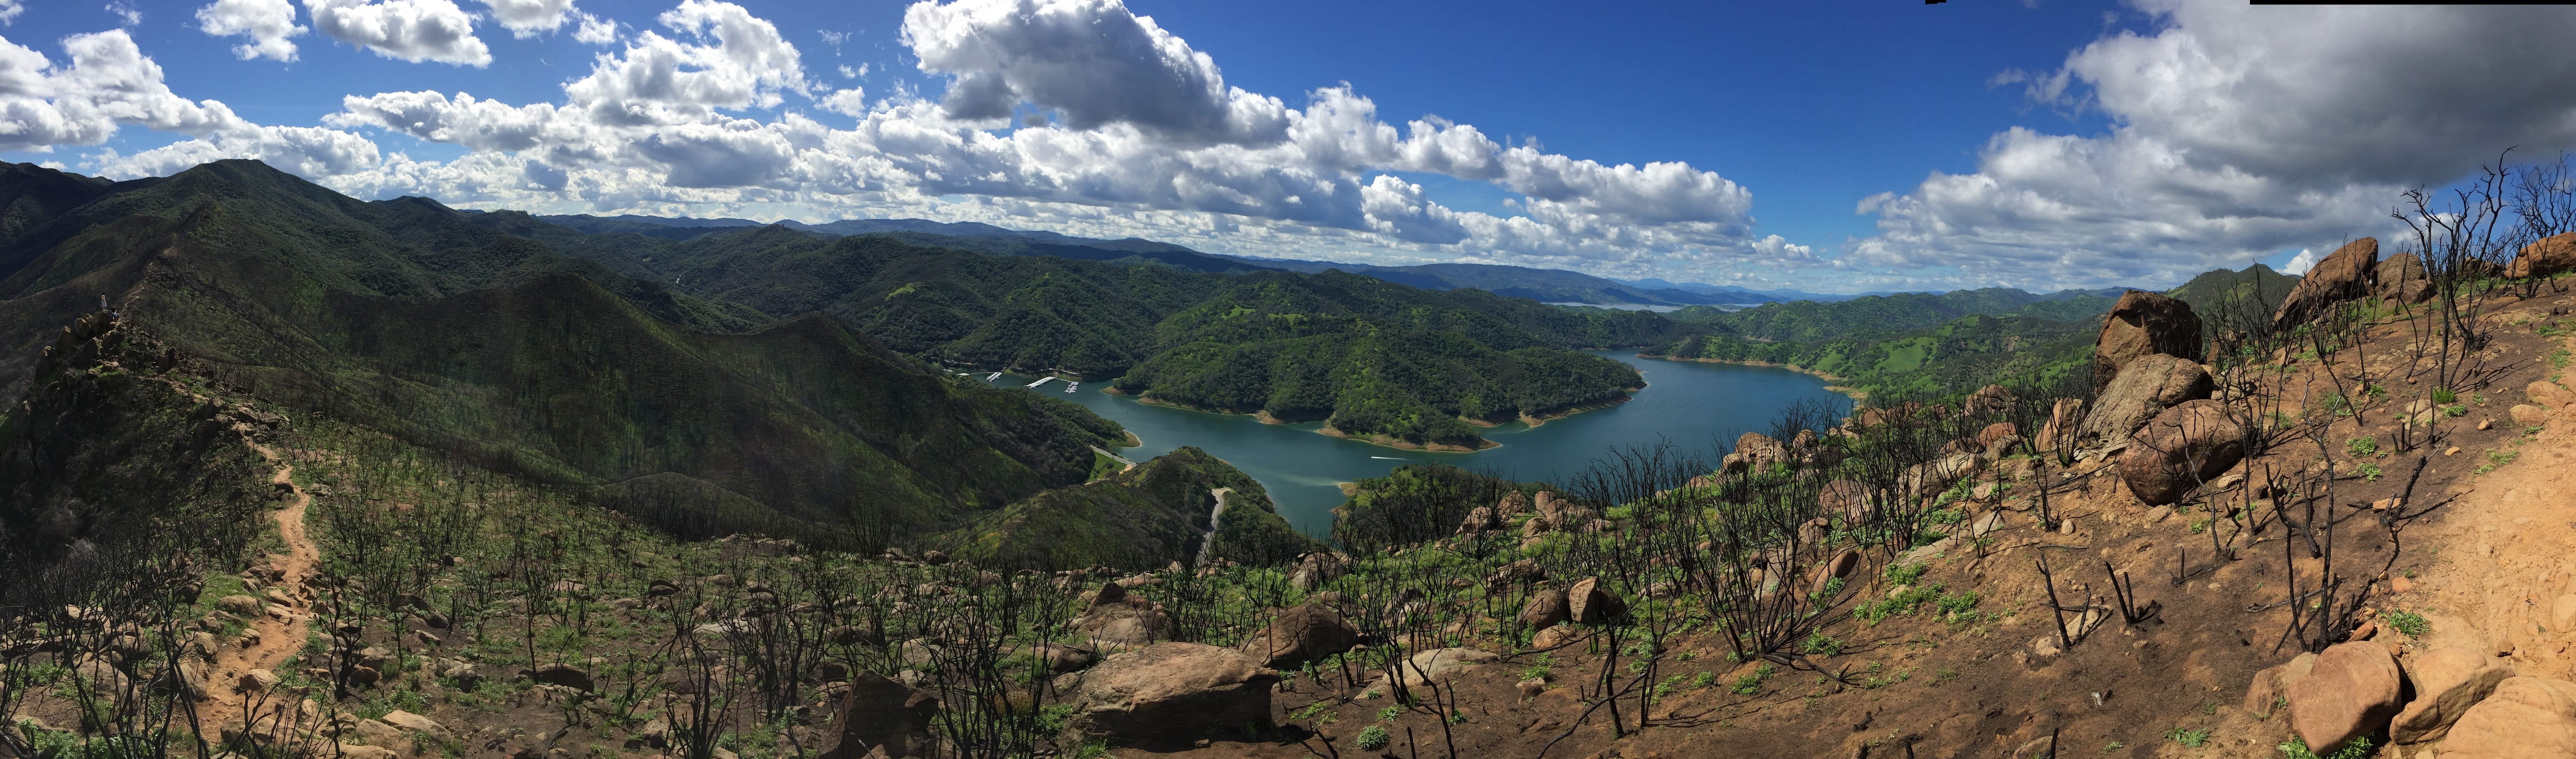
mountain, mountain range, fjord, canyon, extreme sport, alps, badlands, landform, geographical feature, mountainous landforms